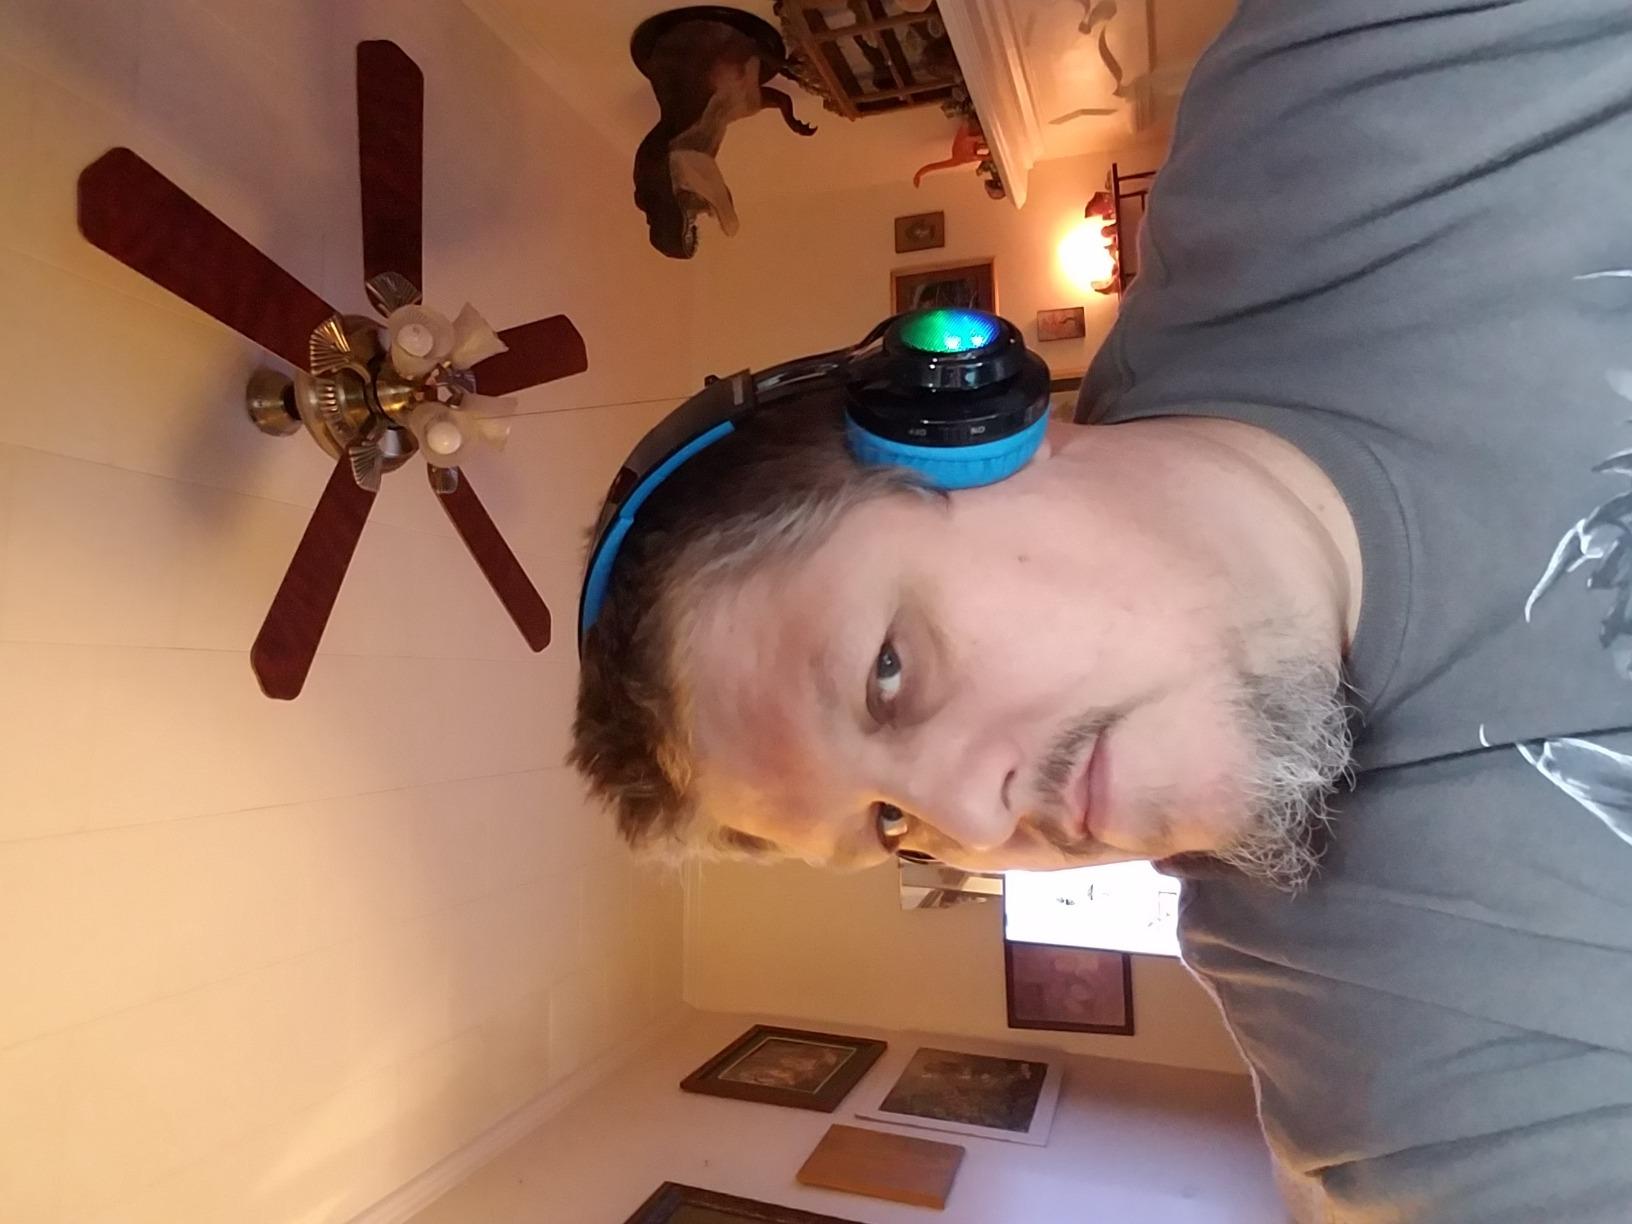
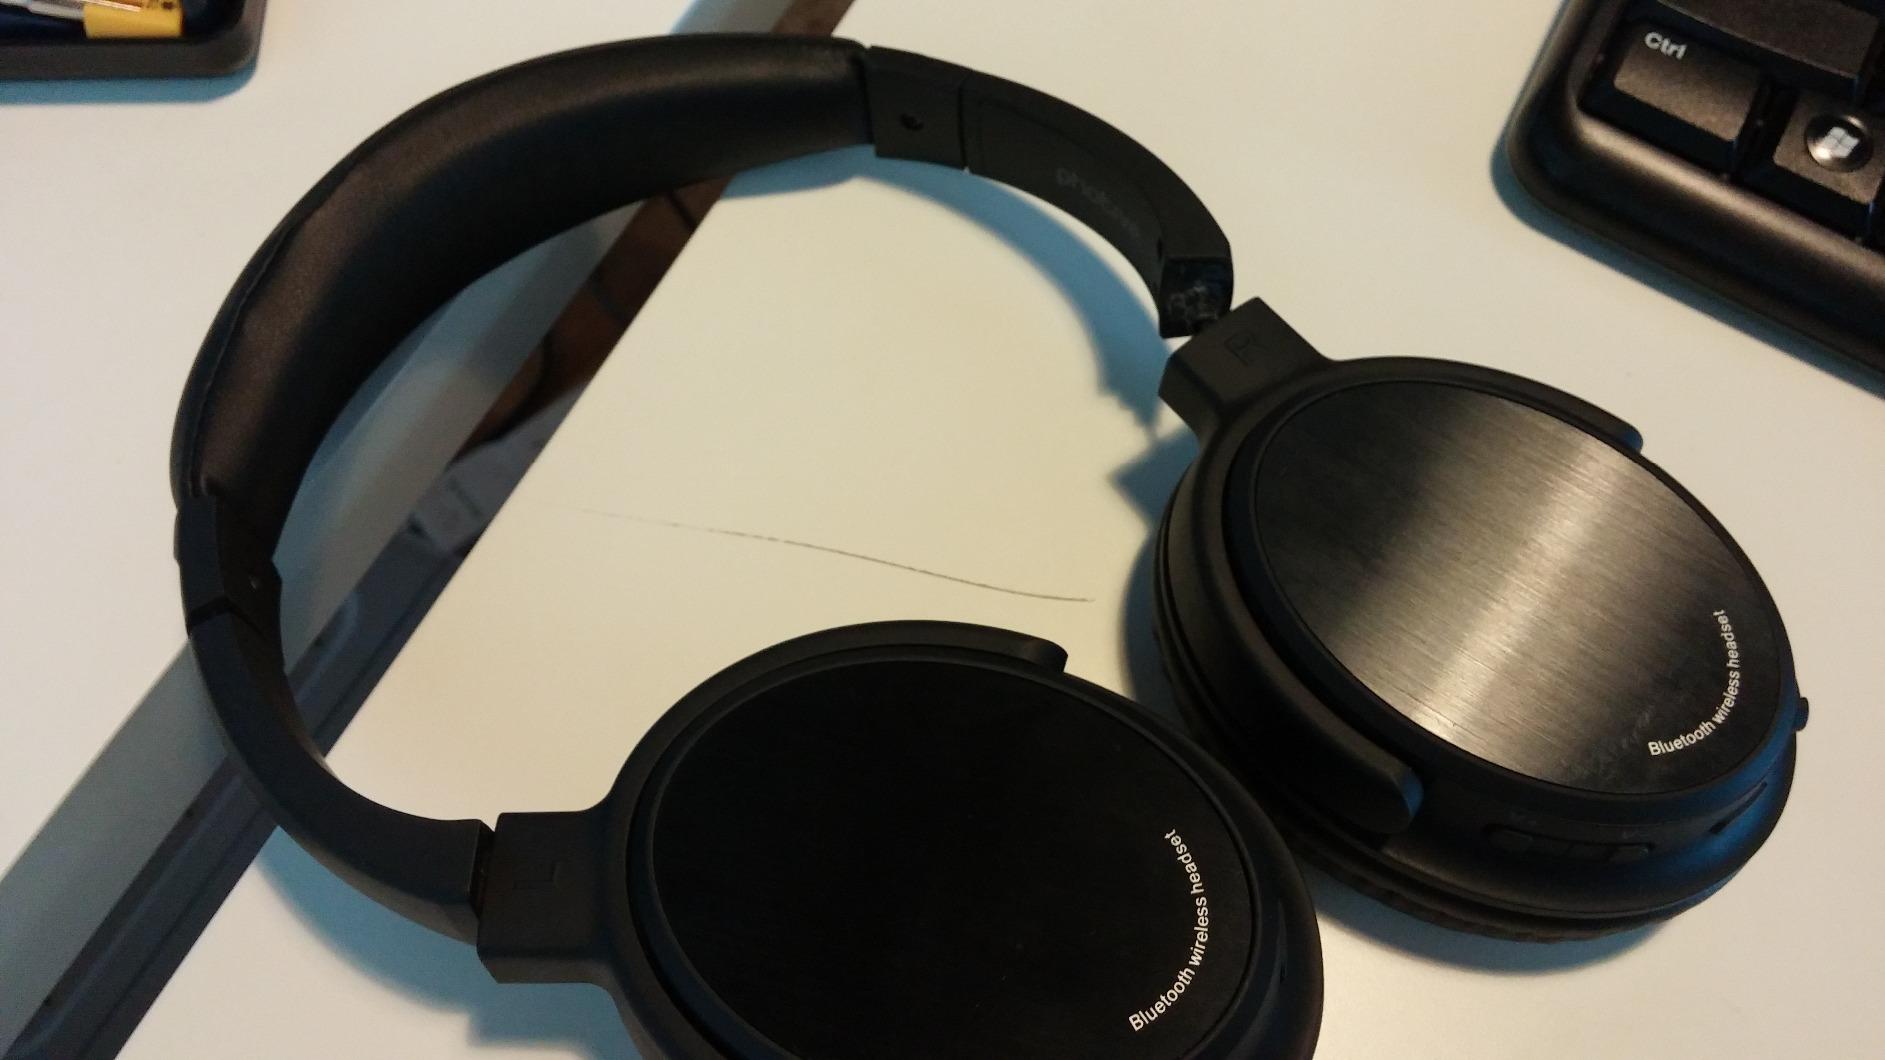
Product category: headphones
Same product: no